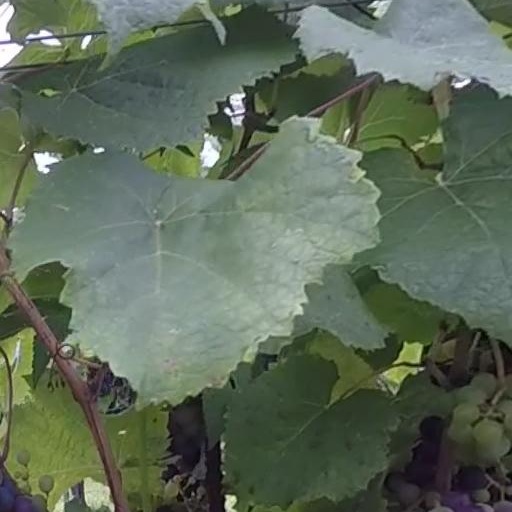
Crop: grape